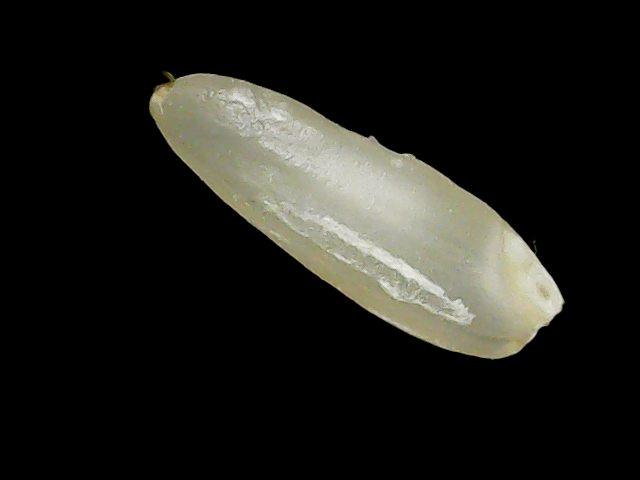
Rice variety: Binadhan21